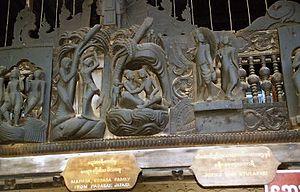
La littérature birmane s'étend du XIIᵉ siècle à nos jours. D'apparition relativement récente, elle s'est nourrie d'apports extérieurs qu'elle a assimilés et fait siens : langues et littératures pāli, môn, Thaï pour sa période classique, influences occidentales lors de l'intégration du pays dans l'Empire britannique au XIXᵉ siècle.